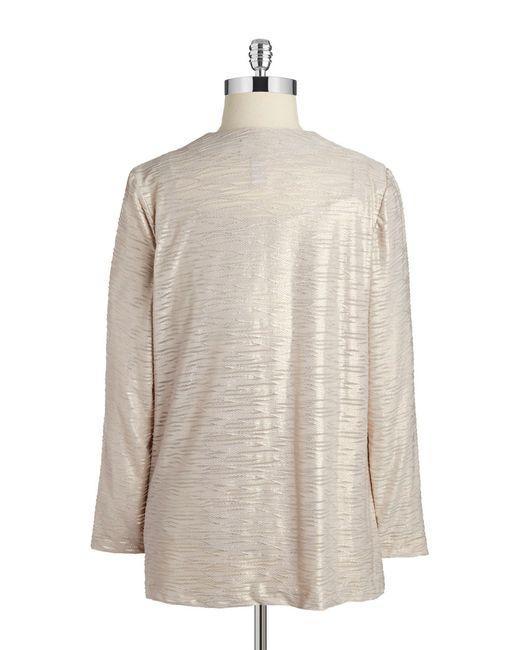
Stilvolles Damen-Langarmjacken-Oberteil mit atmungsaktivem cremefarbenem Stoff für halb formelle Anlässe